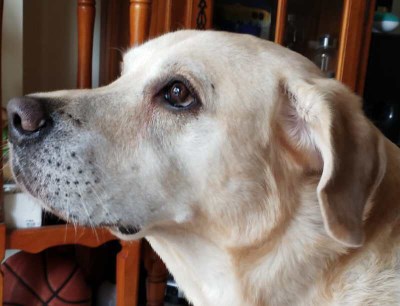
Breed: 3580-n000122-Labrador_retriever